Aksai Chin

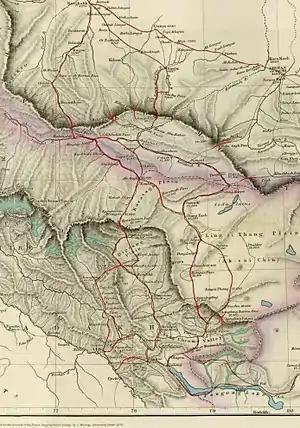
Map of Central Asia (1873) by T. Douglas Forsyth. The border claimed by the British for India is shown in the two-toned purple and pink band with Shahidulla and the Kilik, Kilian and Sanju passes north of the border.

William Johnson, a civil servant with the Survey of India proposed the "Johnson Line" in 1865, which put Aksai Chin in Kashmir. This was the time of the Dungan revolt, when China did not control most of Xinjiang, so this line was never presented to the Chinese. Johnson presented this line to the Maharaja of Kashmir, who then claimed the 18,000 square kilometres contained within, and by some accounts territory further north as far as the Sanju Pass in the Kun Lun Mountains. The Maharajah of Kashmir constructed a fort at Shahidulla (modern-day Xaidulla), and had troops stationed there for some years to protect caravans. Eventually, most sources placed Shahidulla and the upper Karakash River firmly within the territory of Xinjiang (see accompanying map). According to Francis Younghusband, who explored the region in the late 1880s, there was only an abandoned fort and not one inhabited house at Shahidulla when he was there – it was just a convenient staging post and a convenient headquarters for the nomadic Kirghiz. The abandoned fort had apparently been built a few years earlier by the Kashmiris. In 1878 the Chinese had reconquered Xinjiang, and by 1890 they already had Shahidulla before the issue was decided. By 1892, China had erected boundary markers at Karakoram Pass.